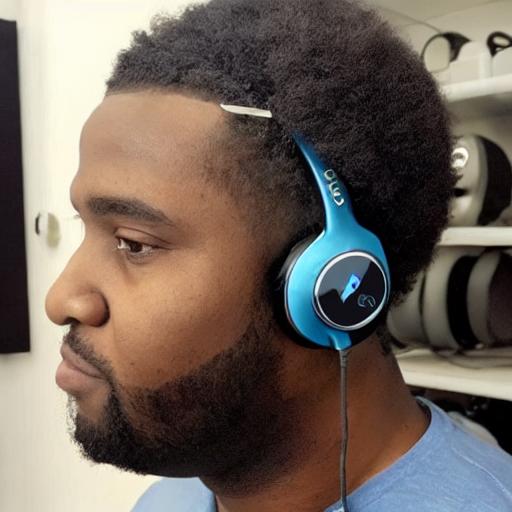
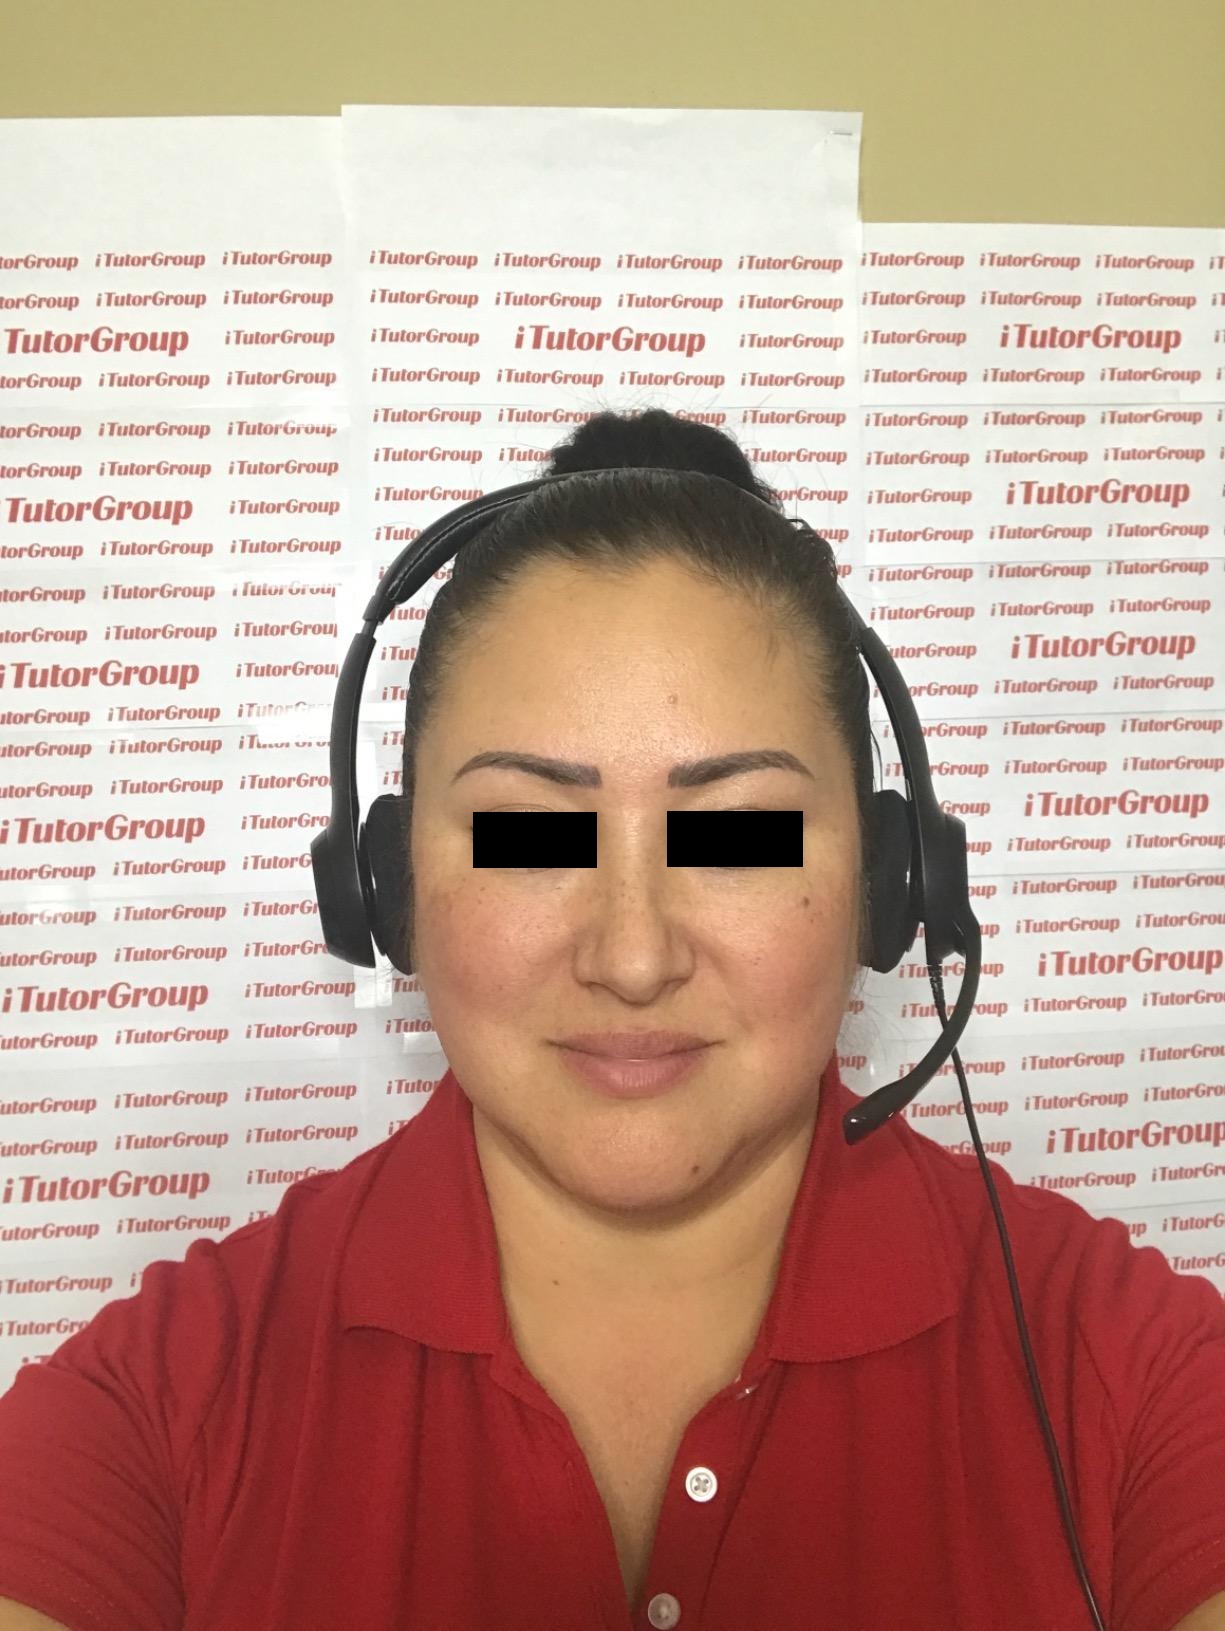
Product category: headphones
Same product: no